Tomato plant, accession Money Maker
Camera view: bottom (45 deg); turntable rotation: 120 degrees
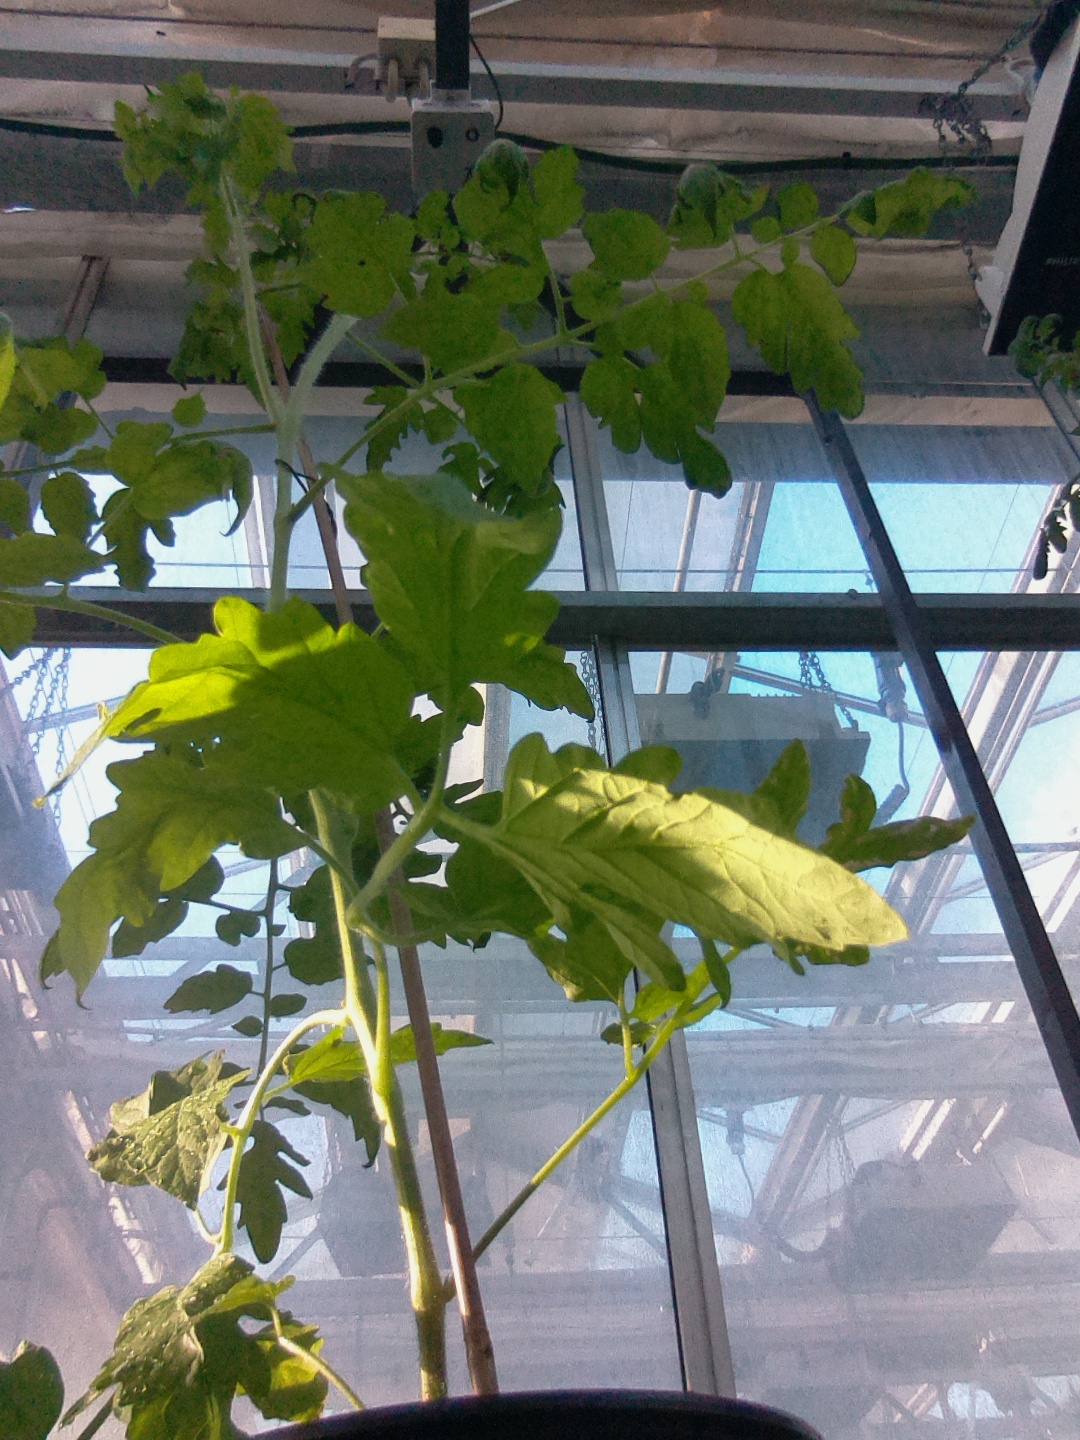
BBCH growth stage 60: First flowers open